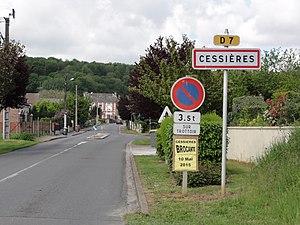
Cessières est une ancienne commune française, située dans le département de l'Aisne, en région Hauts-de-France.